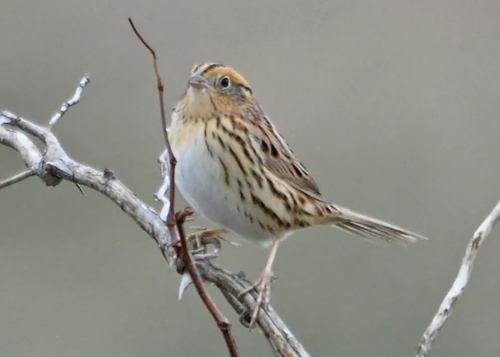
A photo of a le conte sparrow